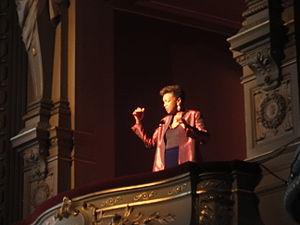
Claron McFadden est une soprano américaine née en 1961 à New York aux États-Unis.